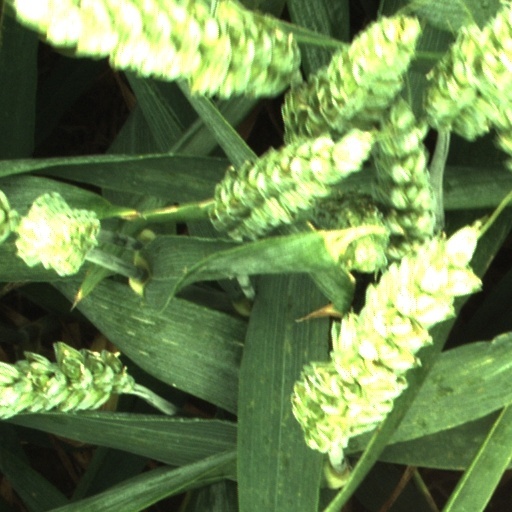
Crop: wheat